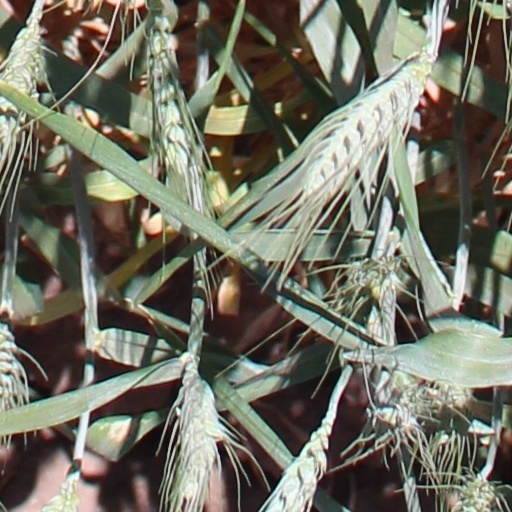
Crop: wheat